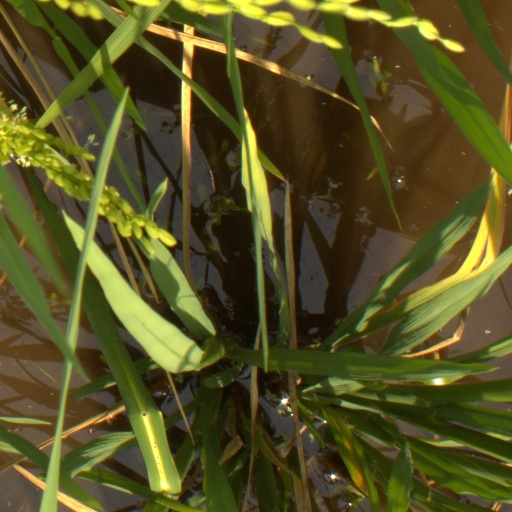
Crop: rice